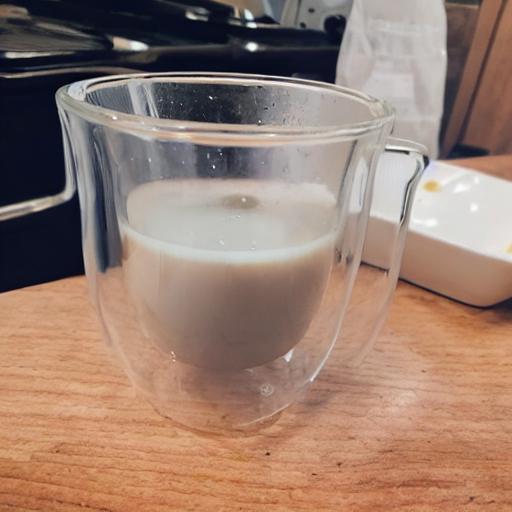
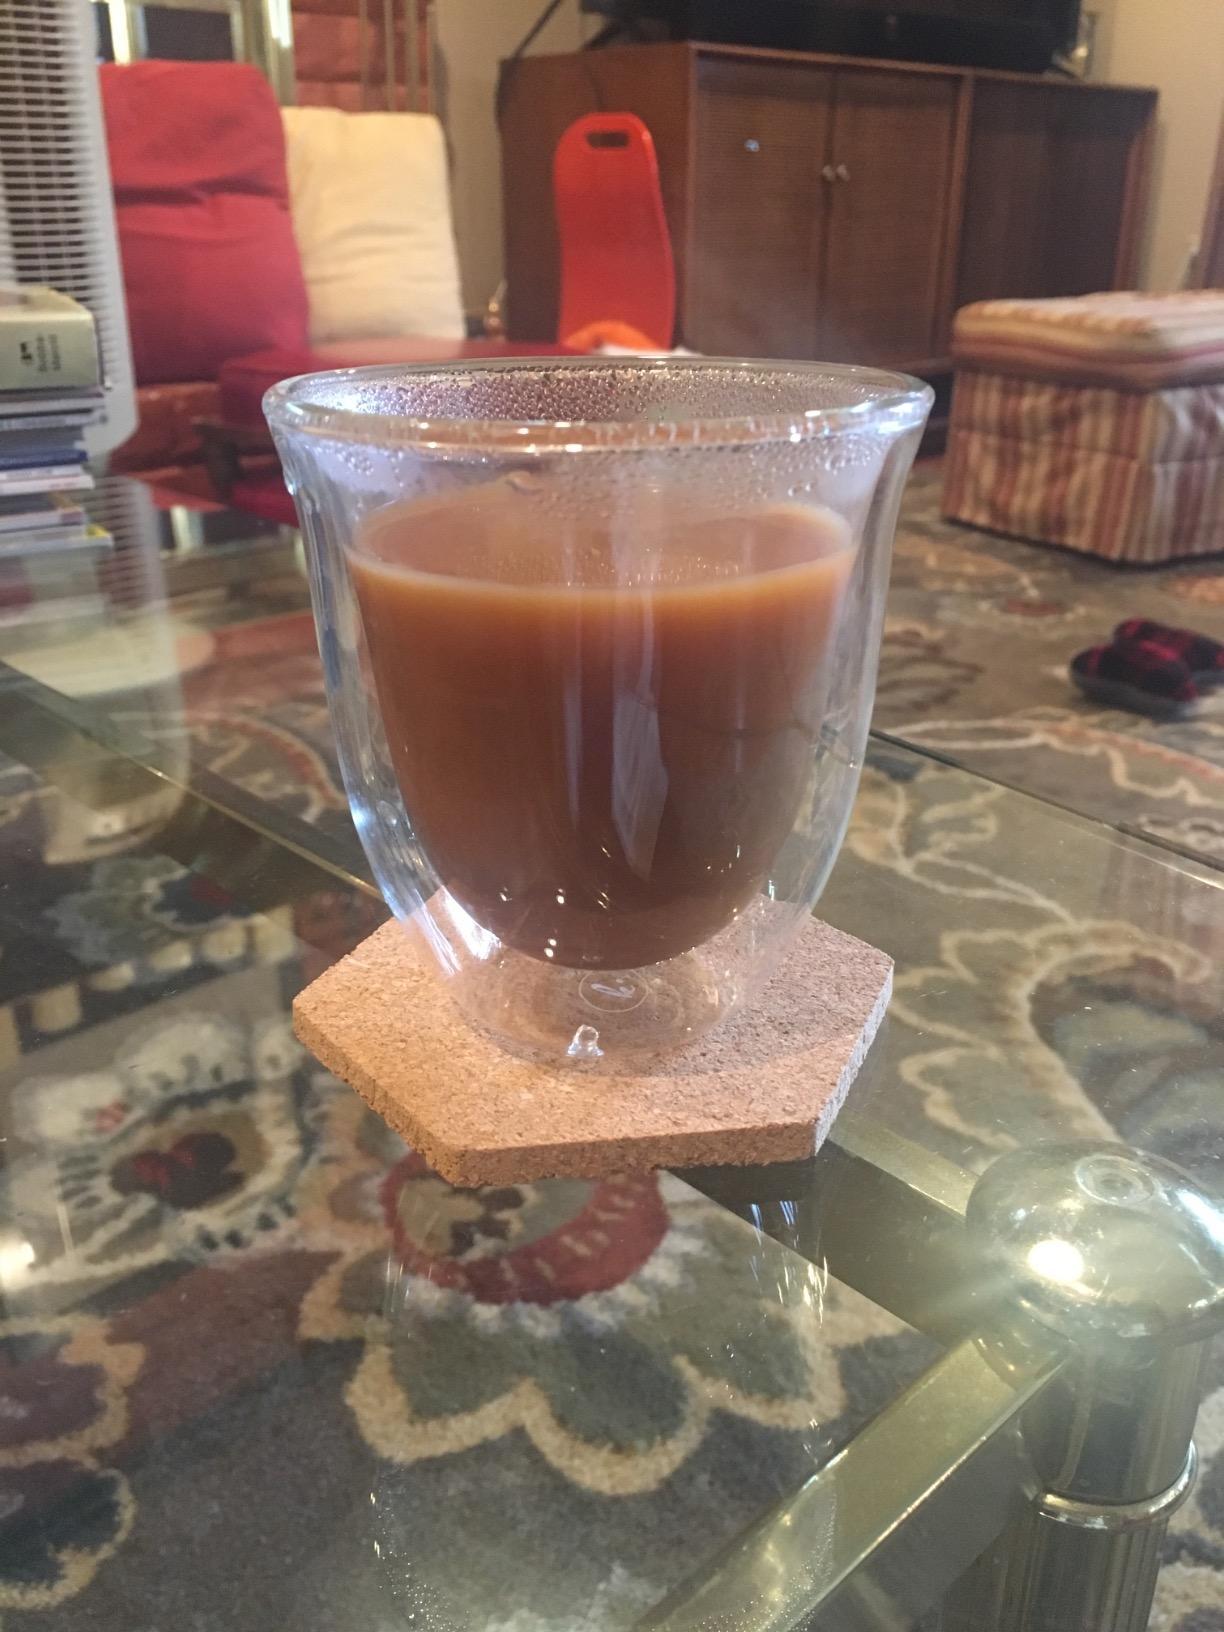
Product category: items_mug
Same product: no